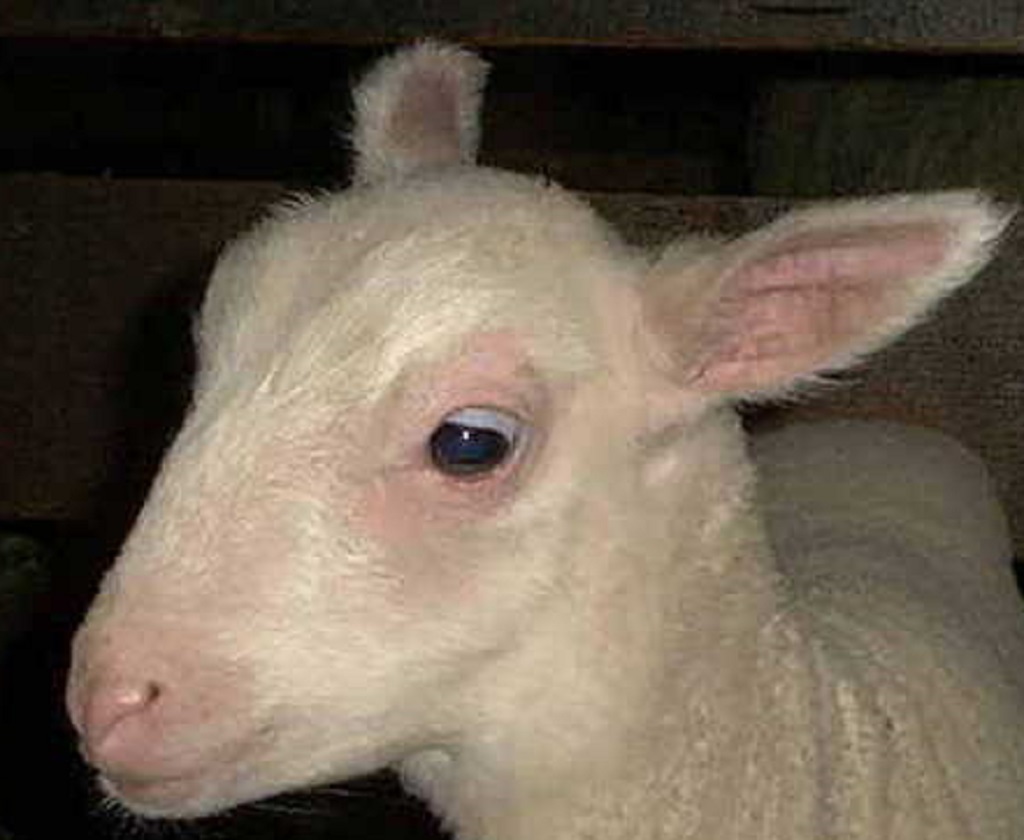
Label: no pain